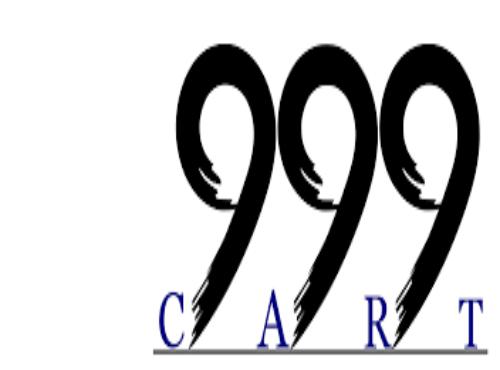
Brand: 999
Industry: Medical